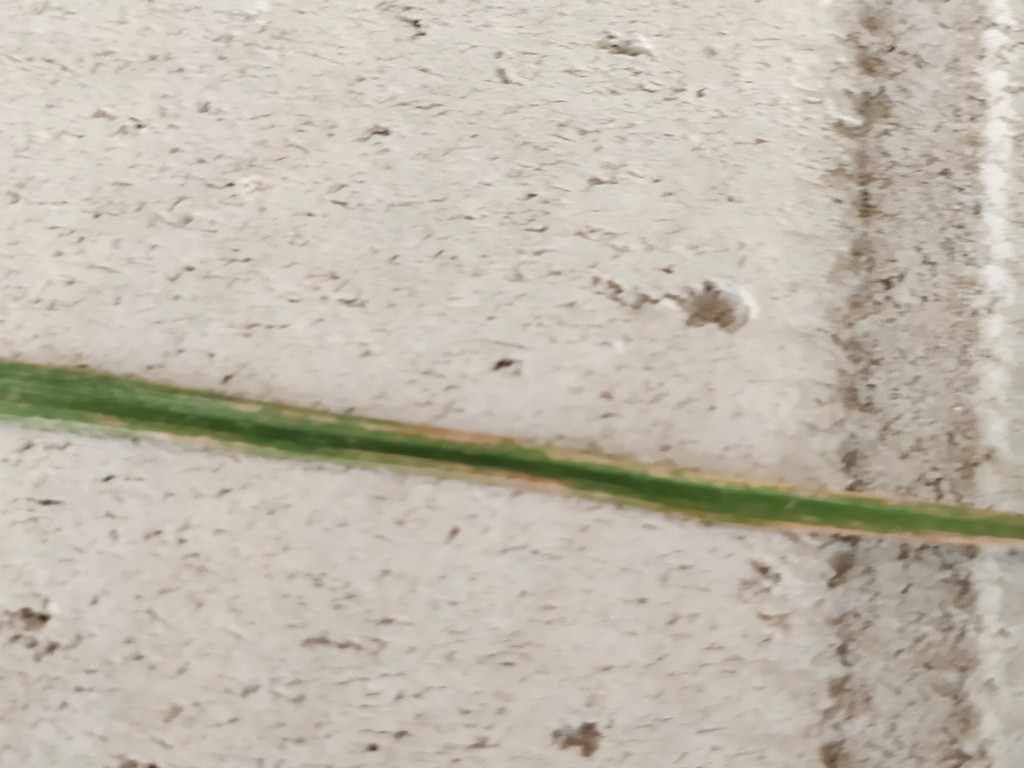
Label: Unhealthy